Tropical Storm Etau (2015)

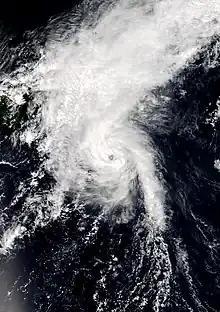
Etau approaching Japan on September 8

Severe Tropical Storm Etau caused extensive and destructive flooding across eastern Japan during early-September 2015. Originating from a tropical disturbance near Guam on September 2, Etau was first classified a tropical depression on September 5. Tracking generally north, the cyclone gradually intensified and reached its peak strength with winds of 95 km/h (60 mph) on September 8. The following day, Etau made landfall in Honshu, Japan. It subsequently transitioned into an extratropical cyclone later that day over the Sea of Japan.